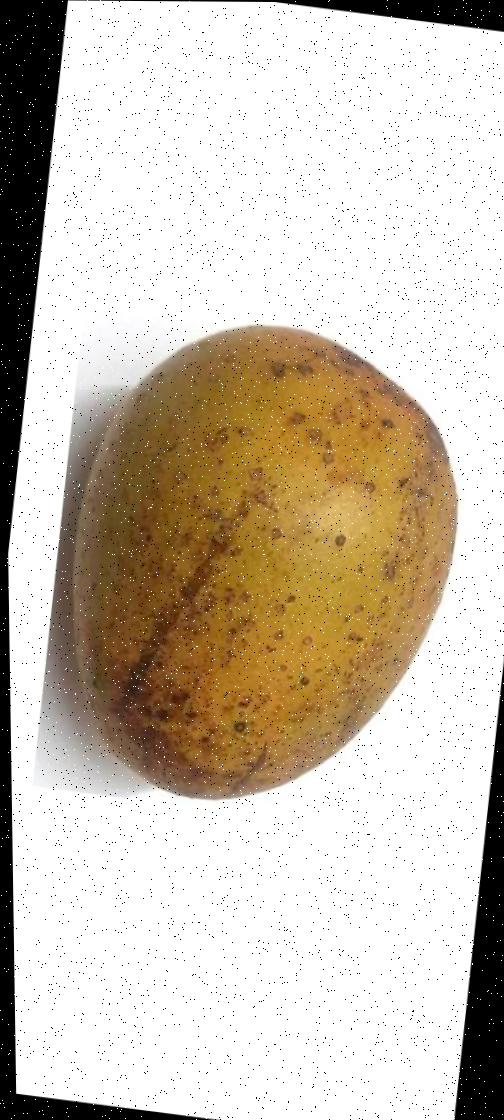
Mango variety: Gourmoti